Priaulx Rainier

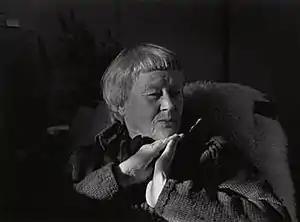
Priaulx Rainier photographed in 1984 by George Newson

Ivy Priaulx Rainier (3 February 190310 October 1986) was a South African-British composer. Although she lived most of her life in England and died in France, her compositional style was strongly influenced by the African music remembered from her childhood. She never adopted 12-tone or serial techniques, but her music shows a profound understanding of that musical language. She can be credited with the first truly athematic works composed in England. Her Cello Concerto was premiered by Jacqueline du Pré in 1964, and her Violin Concerto "Due Canti e Finale" was premiered by Yehudi Menuhin in 1977.